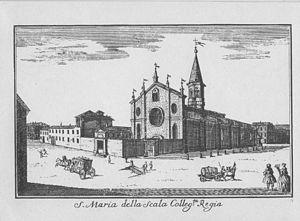
Mozarts rejser til Italien / Første rejse, december 1769 – marts 1771 / Tilbage i Milano, oktober 1770 – februar 1771
Kirken Santa Maria alla Scala i Milano blev revet ned i 1788 at give plads operahuset Teatro alla Scala, efter at det nærliggende Teatro Regio Ducale var brændt ned.[56]
Mozarts rejser til Italien omfatter tre rejser som den unge Wolfgang Amadeus Mozart og hans far Leopold foretog i Italien mellem 1769 og 1773. Den første var en udvidet rundtur på 15 måneder. Den blev finansieret af forestillinger for adelen og ved offentlige koncerter og omfattede de vigtigste italienske byer. De senere ture gik til Milano, hvor Wolfgang skulle færdiggøre operaer, som var bestilt under det første besøg.